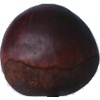
Label: Chestnut 1